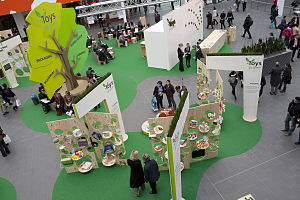
Spielwarenmesse / Nyheder
Toys Go Green, et indslag i 2011.
Spielwarenmesse er en legetøjsmesse i Nürnberg i Tyskland, der afholdes hvert år i begyndelsen af februar. Det er verdens største fagmesse for legetøj og kan kun besøges af fagfolk, presse og indbudte gæster. På messen udstiller ca. 2.800 virksomheder fra mere end 60 forskellige lande deres nyheder. I 2014 blev messen besøgt af 76.000 forhandlere og indkøbere, heraf 56 % fra udlandet. Messen arrangeres af Spielwarenmesse eG.